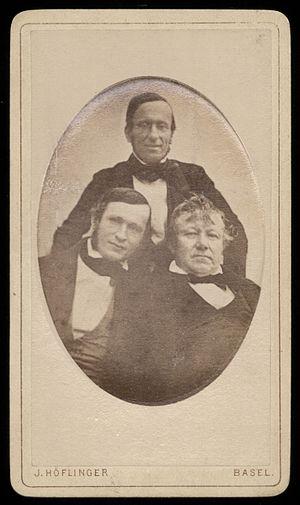
Portrait de Friedrich Miescher (1811-1887), photo